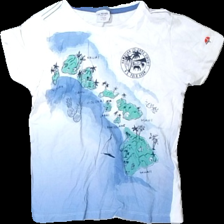
View: front
Type: T-shirt
Category: Children
Brand: Not in the list
Brand text on label: U.S polo assn
Colors: White, Blue, Green
Material: 100% cotton
Pattern: Other
Cut: Regular, C-collar
Size: 122
Season: All
Stains: Minor
Damage: stained
Damage location: top center
Damage 2: crooked seam
Damage 2 location: bottom right
Price range: <50
Recommended usage: Export